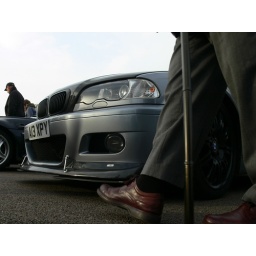
The guy walking in front of the car just as I was taking the picture, but I quite liked it anyway.